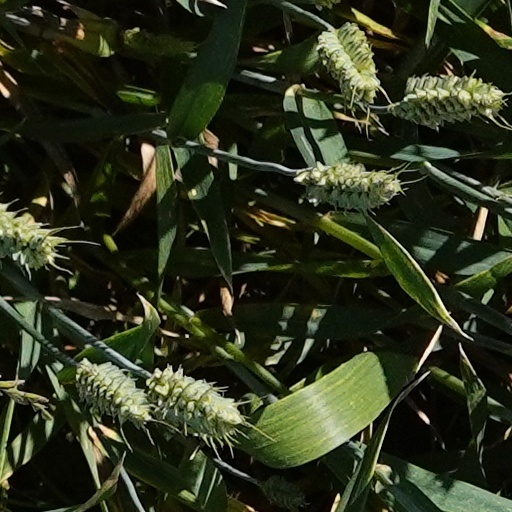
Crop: wheat